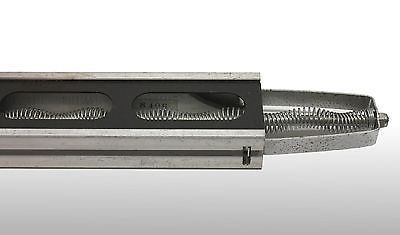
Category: stapler